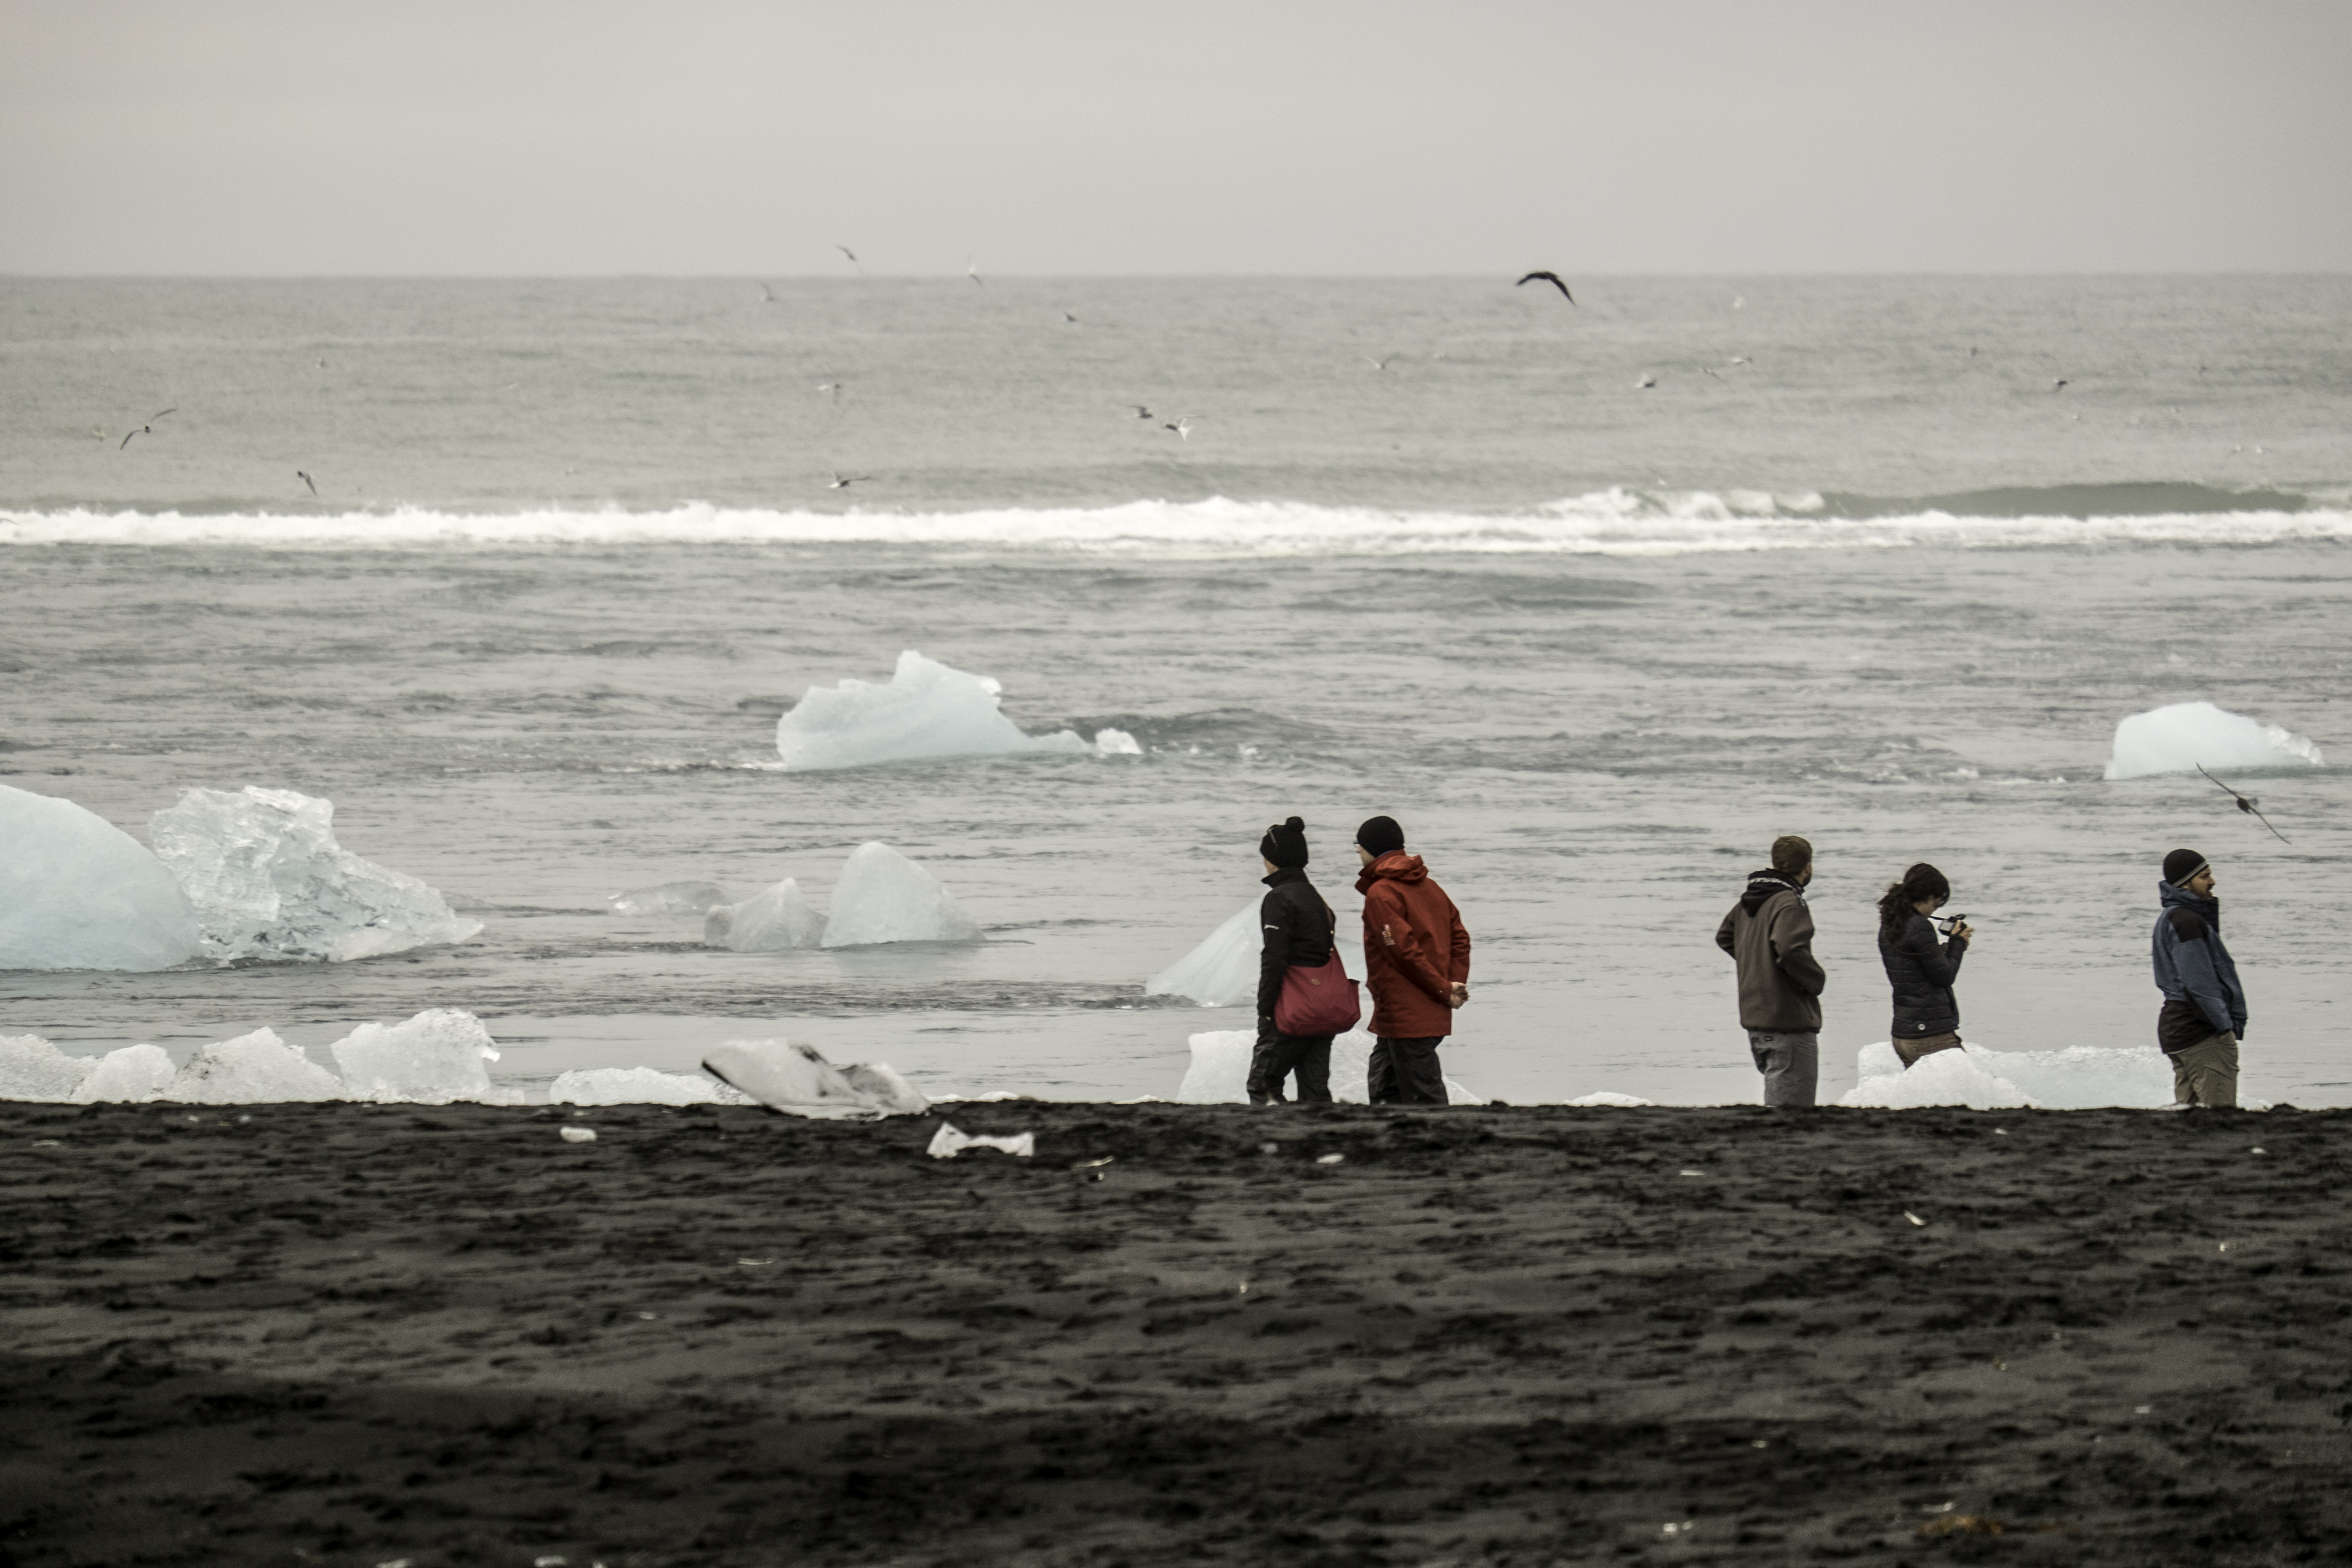
beach, sea, coast, sand, ocean, horizon, shore, wave, travel, fujifilm, bay, iceland, body of water, is, fuji, fujixt1, fujix, east, wind wave